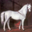
Label: horse